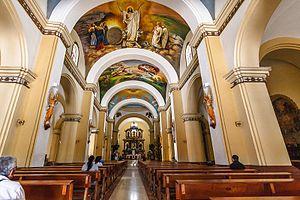
L'archidiocèse de Trujillo est un siège métropolitain de l'Église catholique du Pérou. En 2010, il comptait 1.149.000 baptisés pour 1.374.000 habitants. Il est tenu par Mᵍʳ Miguel Cabrejos Vidarte, O.F.M.